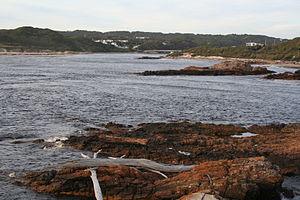
Arthur River est le nom d'un fleuve et d'un petit village sur la partie nord de la Côte Ouest de la Tasmanie, en Australie à 448 km au nord ouest de Hobart. Au recensement de 2006, Arthur River avait une population de 121 habitants.